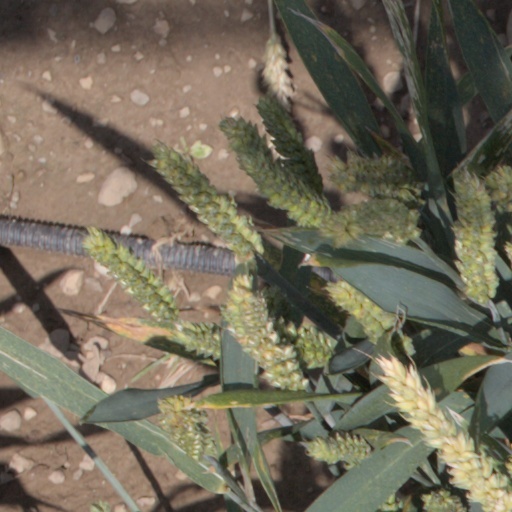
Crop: wheat